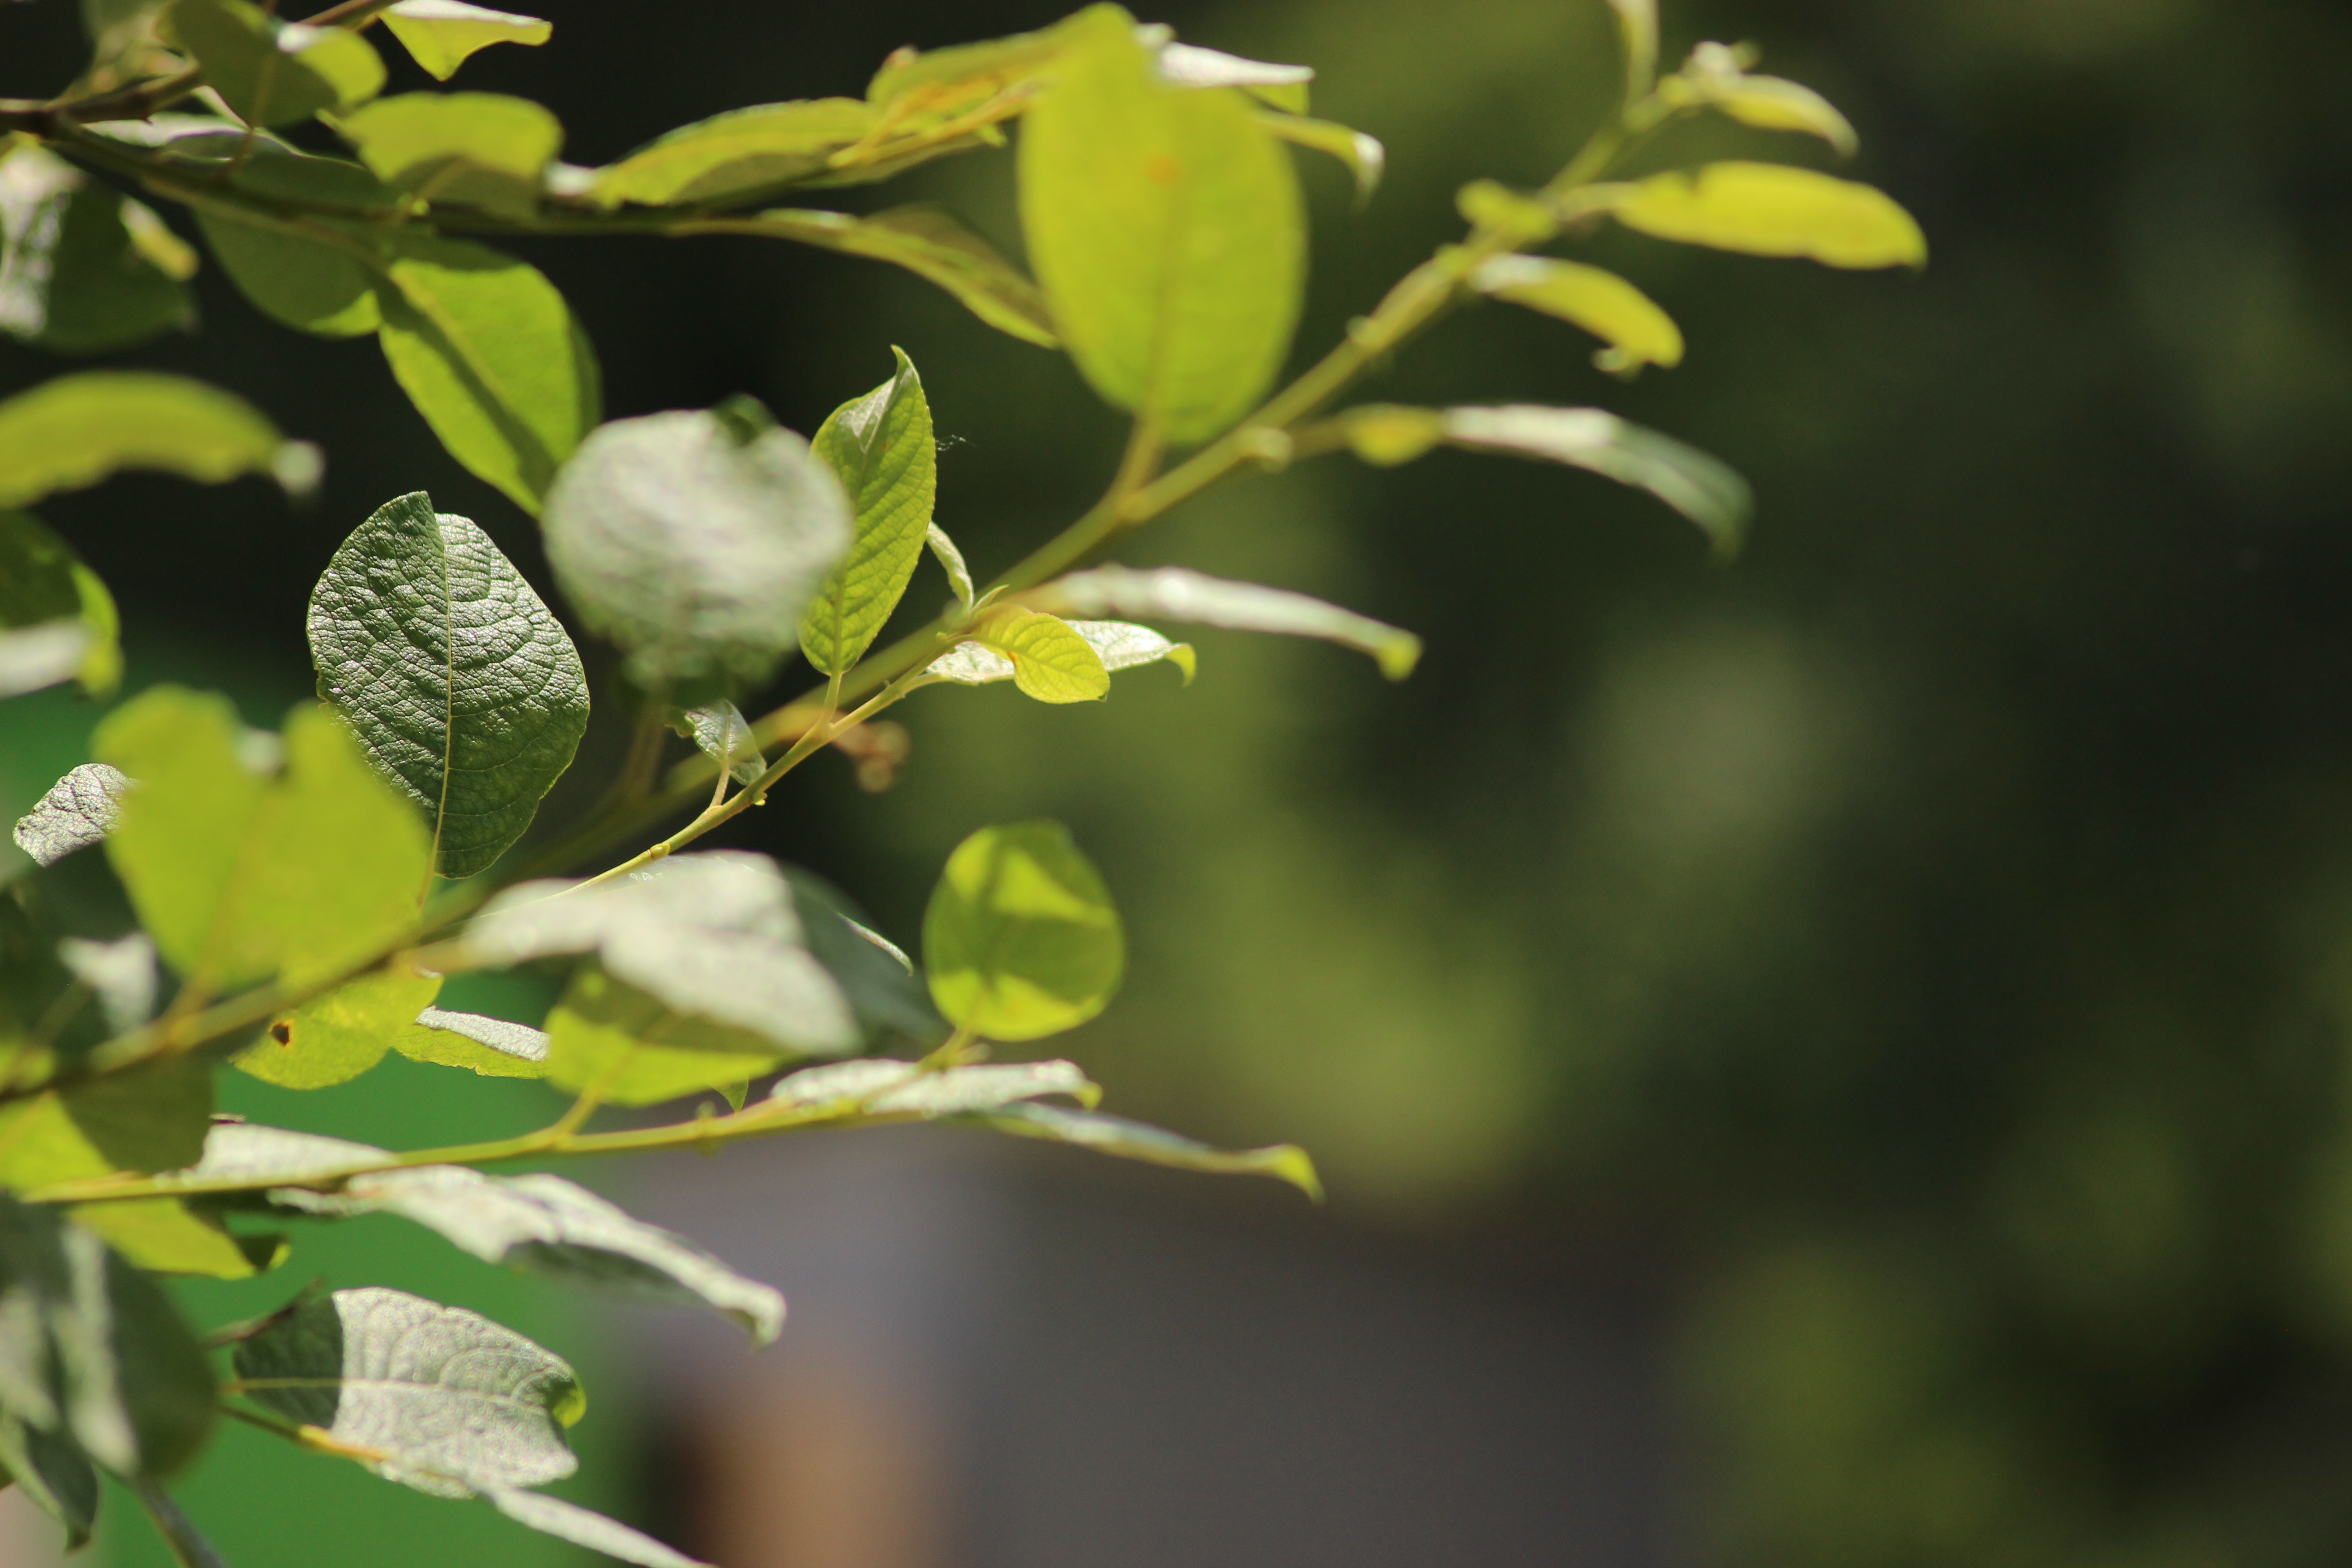
tree, nature, branch, blossom, plant, sun, fruit, sunlight, leaf, flower, food, green, produce, botany, lighting, flora, leaves, shrub, macro photography, flowering plant, woody plant, land plant